Genie Engine

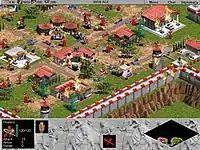
"Age of Empires" using the Genie Engine

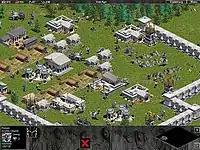
"" using the Genie Engine

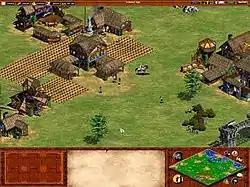
"Age of Empires II" using the Genie Engine

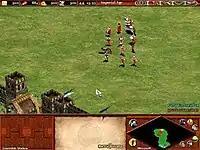
"" using the Genie Engine

The Genie Engine is a game engine developed by Ensemble Studios and used in several computer games, such as "Age of Empires", "" and its (but is not used in other Ensemble Studios games) and "". Some of those games have been ported to the Apple Mac.